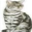
Label: cat